Reuven Gal

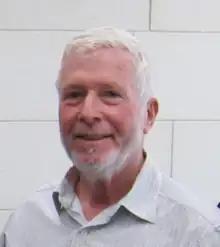

Reuven Gal (born August 24, 1942, surname Gruber) is an Israeli social and clinical psychologist, a social activist and entrepreneur, researcher, author and consultant in the field of behavioural, communal and social sciences.